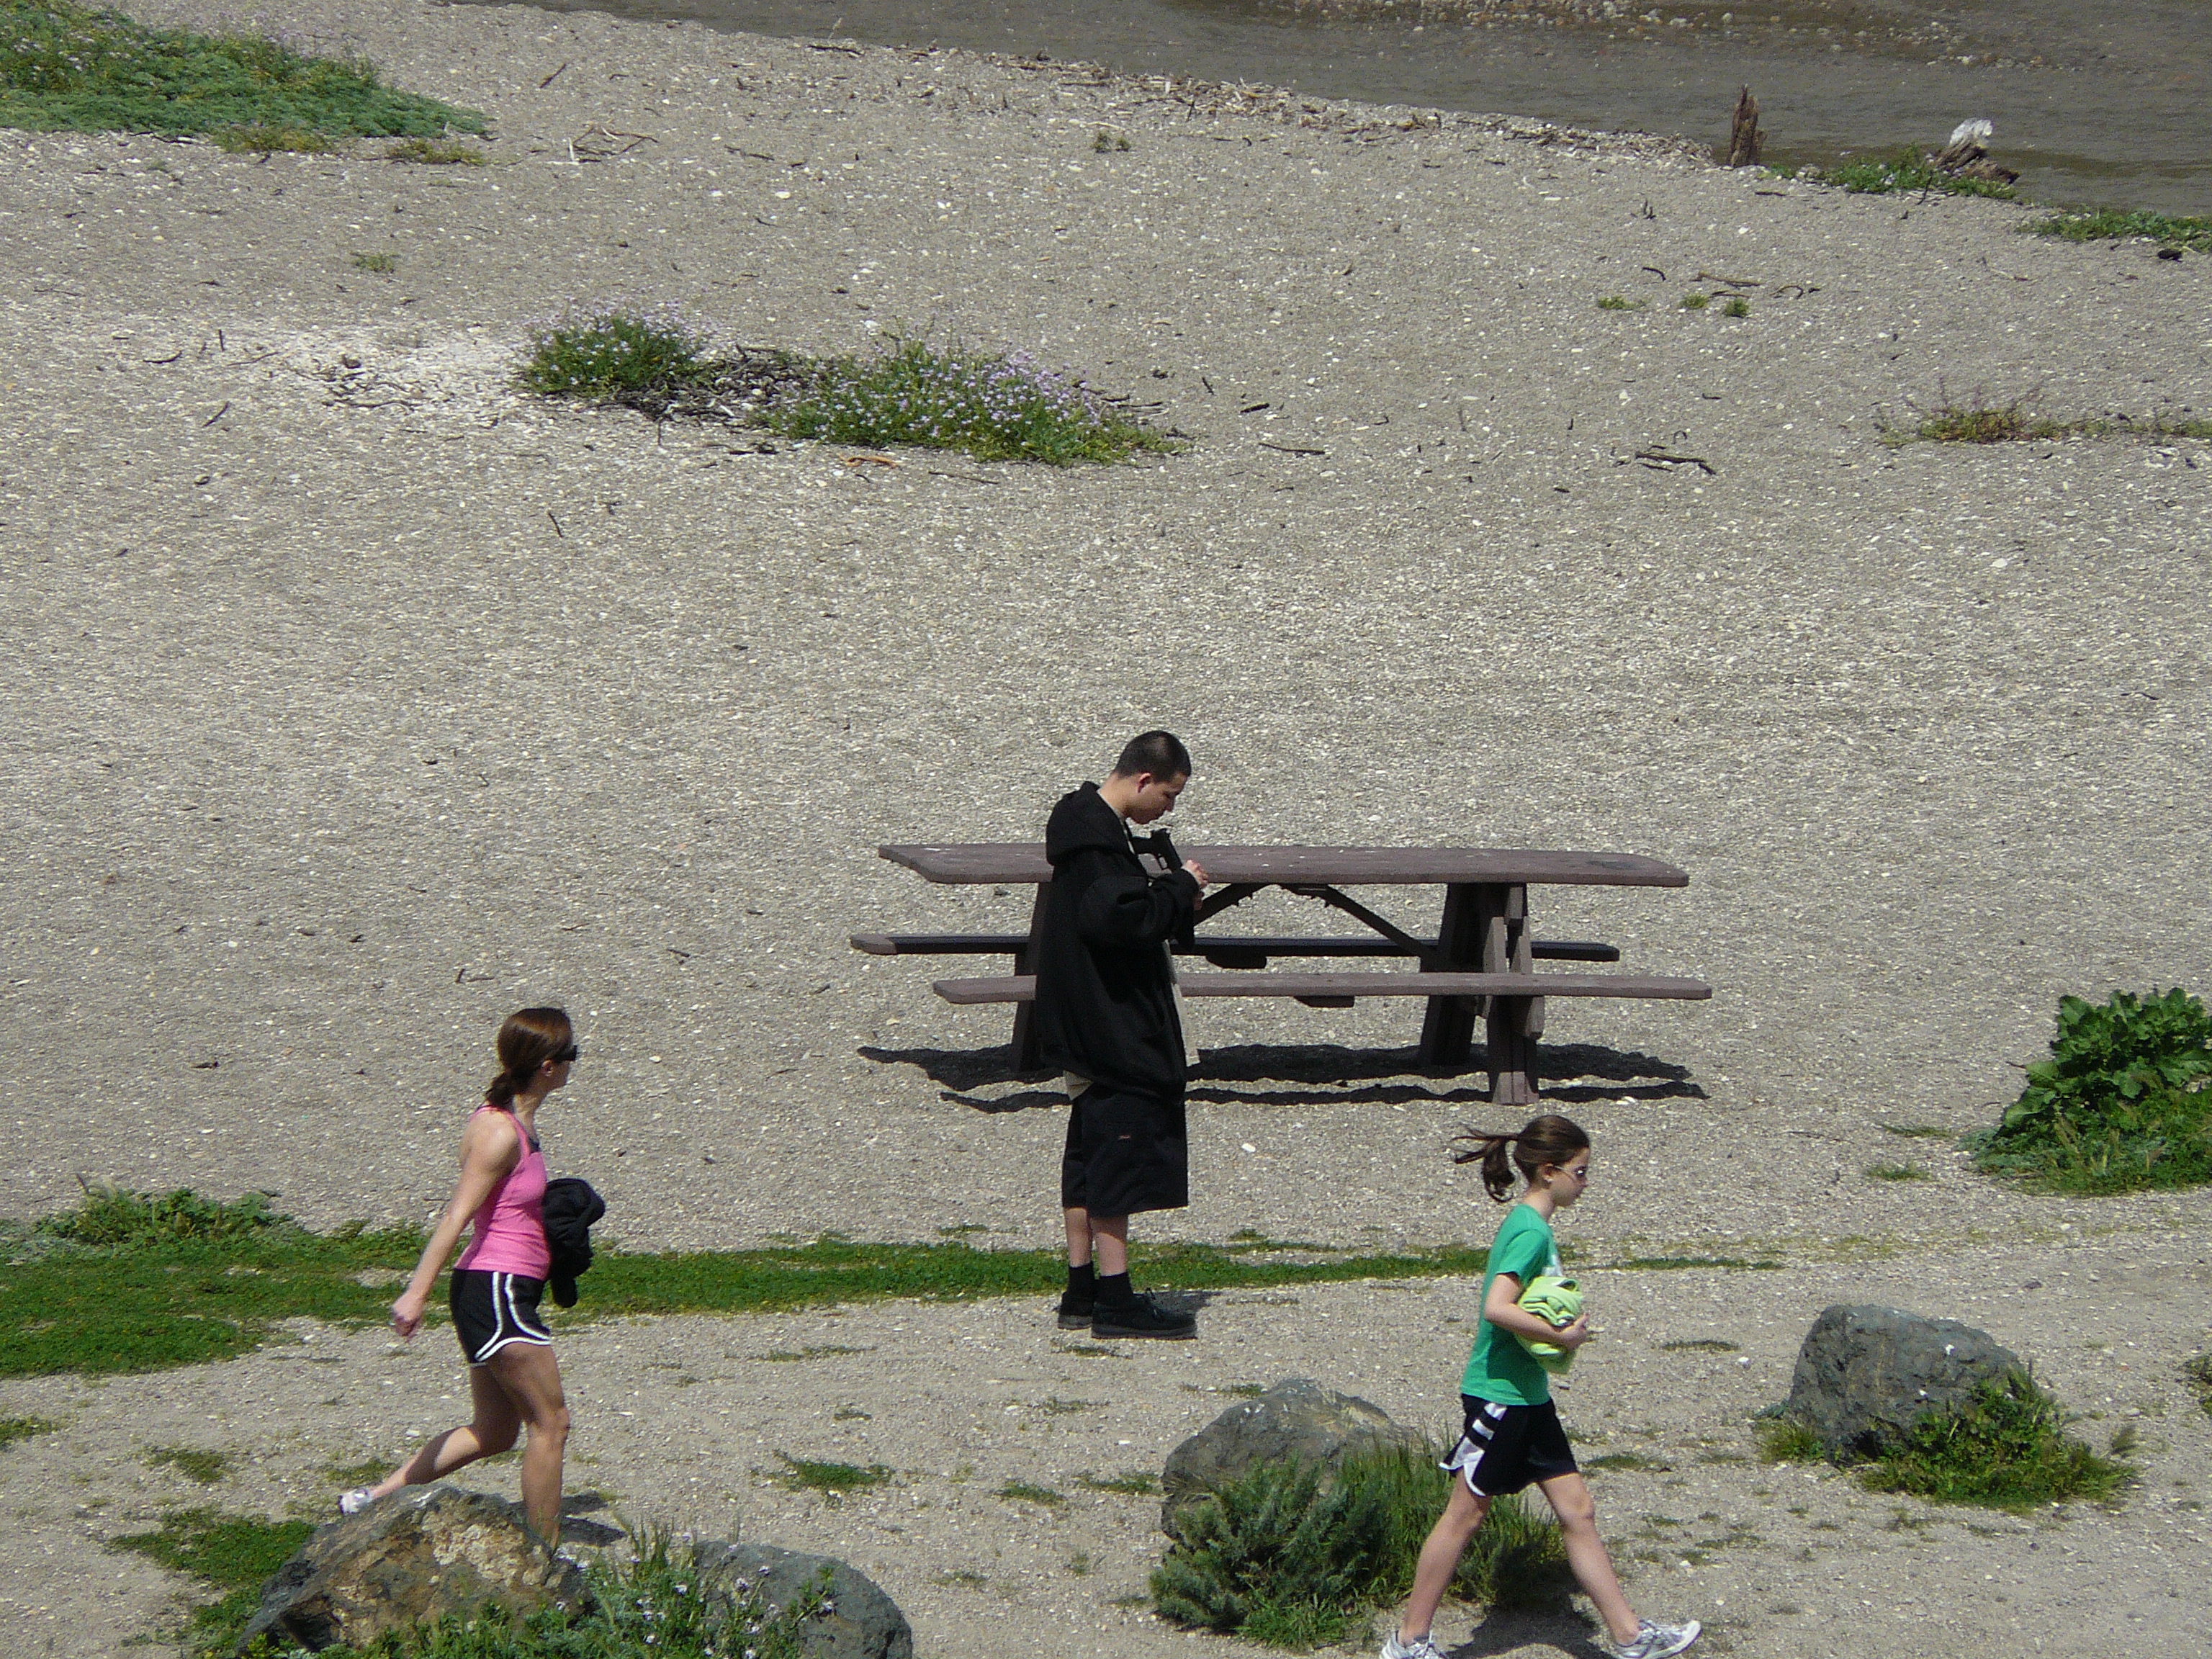
people, child, morons, stateparkrangers, realistictoyguns